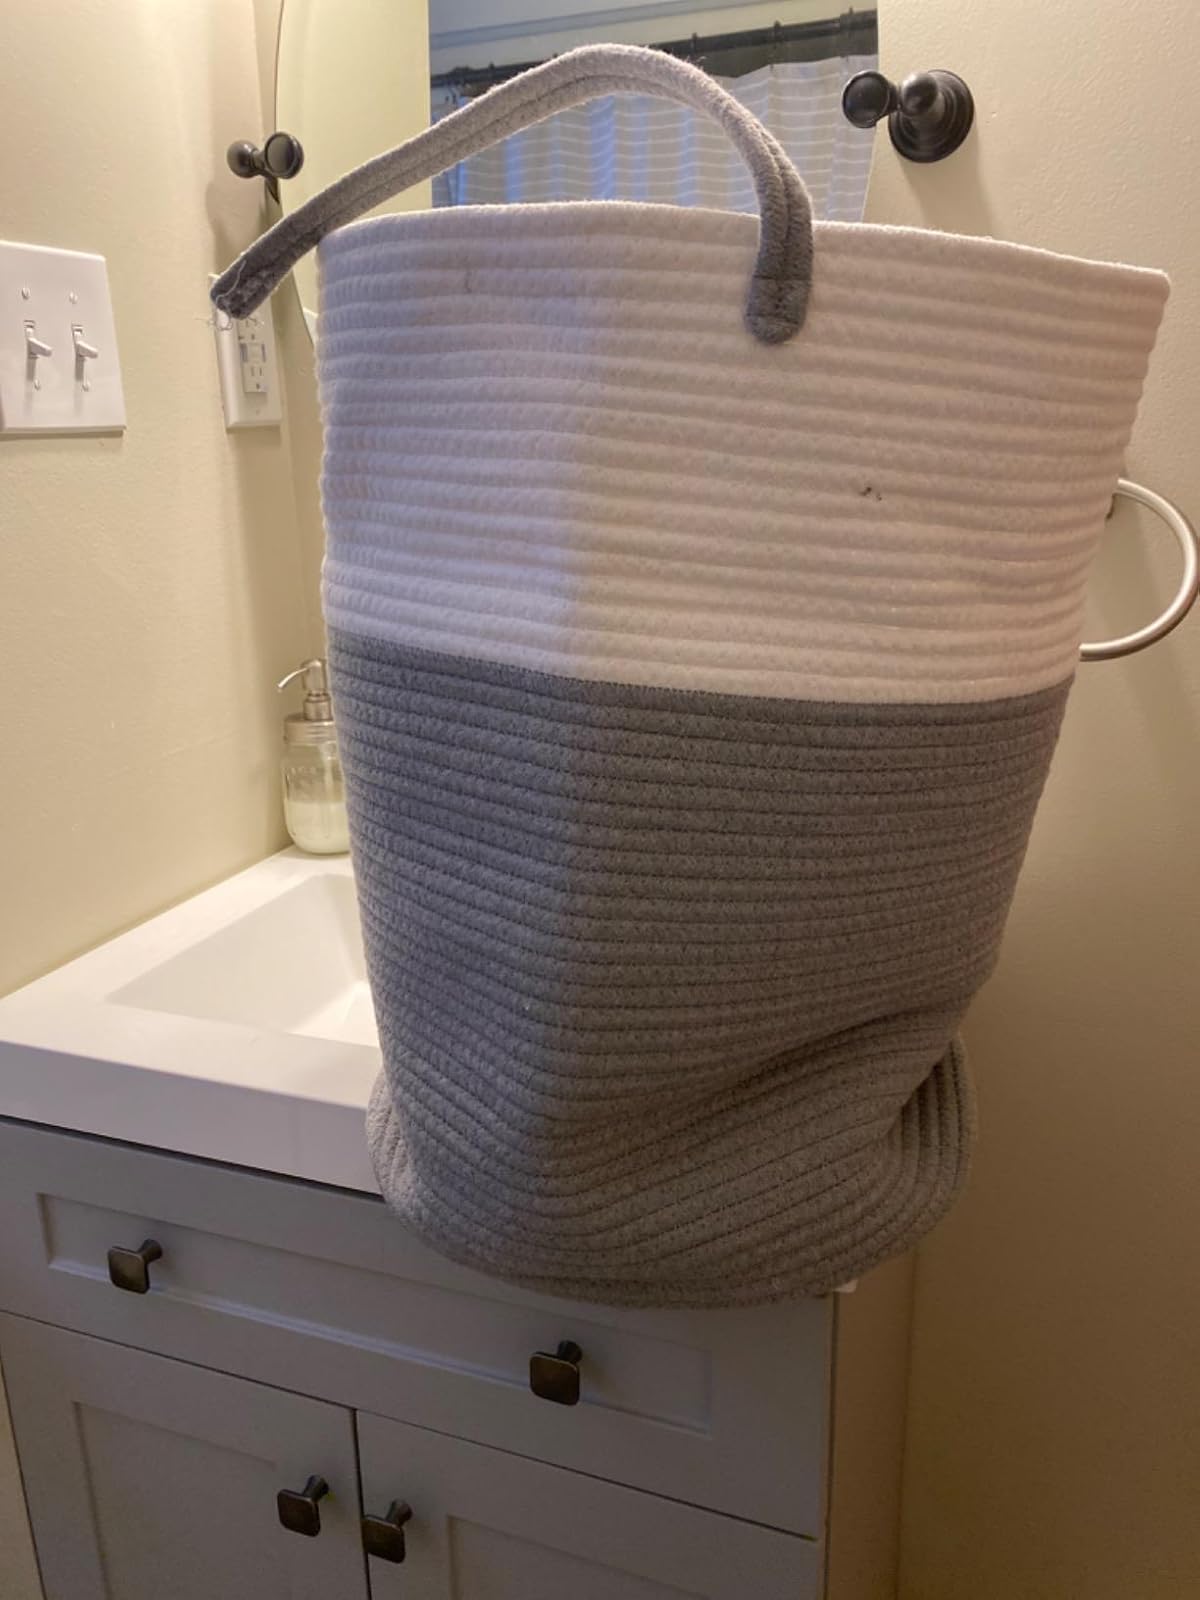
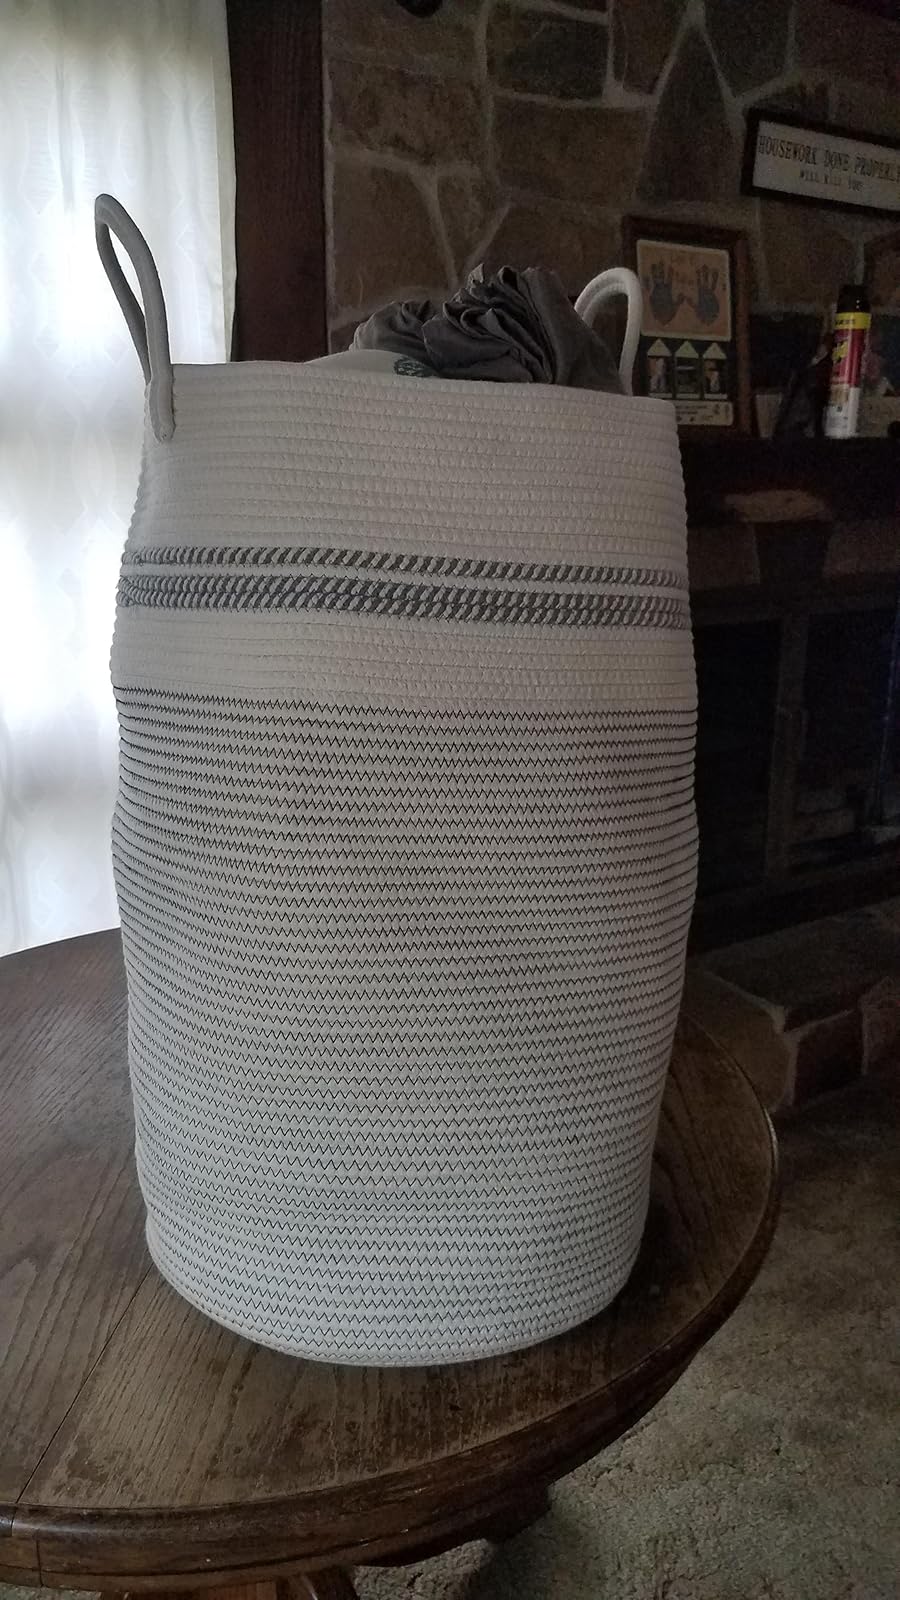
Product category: items_hamper
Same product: no